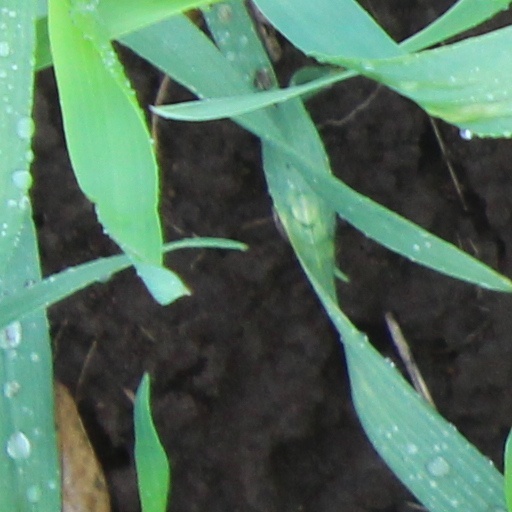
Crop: wheat